Venkatarama Ramalingam Pillai

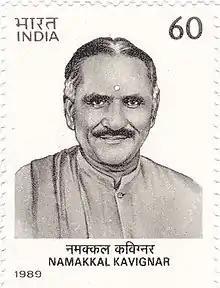
Pillai on a 1989 stamp of India

His father, a senior officer in the British police service, was honored by the colonial government, which offered Ramalingam the position of sub-inspector. However, he declined this offer, choosing a different path.Inspired by Mahatma Gandhi, Leo Tolstoy, and Subramania Bharatiyar, Ramalingam became an active participant in Tamil Nadu's freedom movement, particularly in the areas of Namakkal and Karur.